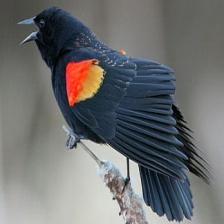
Species: RED WINGED BLACKBIRD
Scientific name: AGELAIUS PHOENICEUS